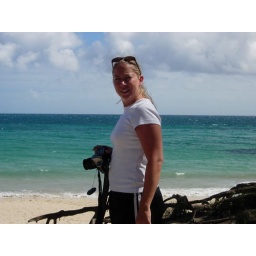
Catherine caught unexpectedly in a picture after the bike ride down the volcano to the beach